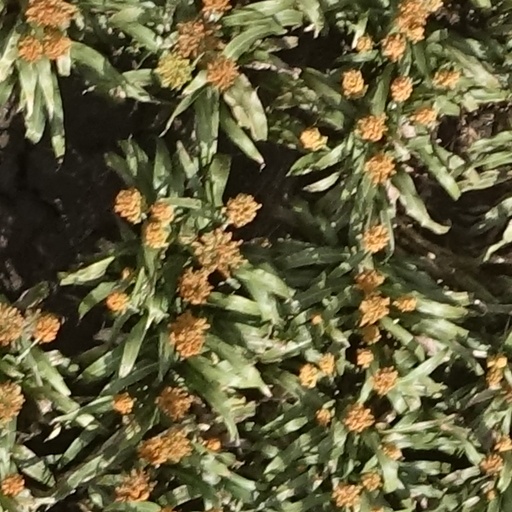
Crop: sorghum